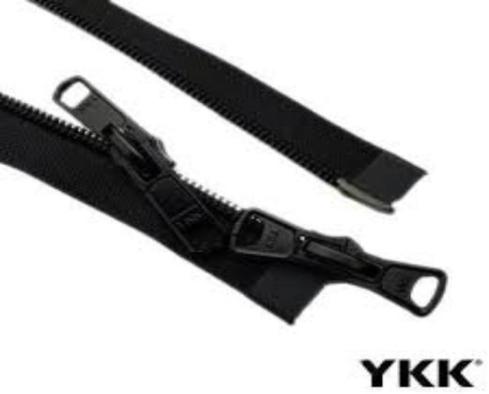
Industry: Necessities